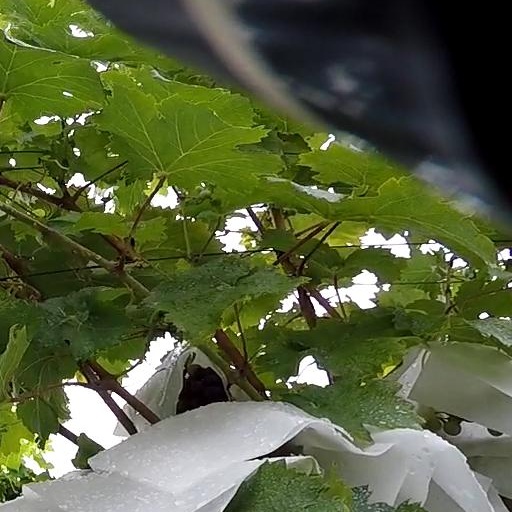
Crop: grape